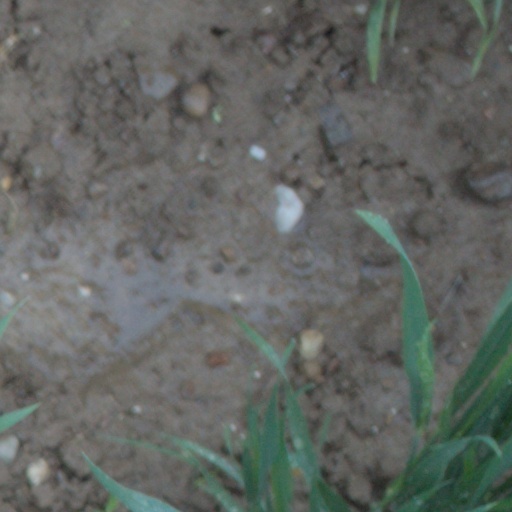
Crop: wheat